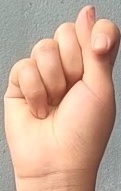
ASL sign: T